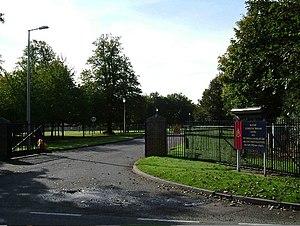
La garnison de Colchester est une garnison importante située à Colchester, dans le comté d'Essex, dans l'est de l'Angleterre. Il s'agit d'une importante base militaire depuis l'époque romaine. La première garnison militaire permanente à Colchester a été établie par Legio XX Valeria Victrix en 43 après JC après la conquête romaine de la Grande-Bretagne. Colchester était une importante ville de garnison pendant les guerres napoléoniennes et tout au long de l ère victorienne. Pendant la Première Guerre mondiale, plusieurs bataillons de l'armée de Kitchener y furent formés. Maintenant, le 2e Bataillon et le 3e Bataillon du The Parachute Regiment y sont basés. Aujourd'hui, il y a de nouvelles casernes qui, en remplaçant les bâtiments victoriens, ont mis à disposition des terrains à bâtir un peu plus près du centre-ville.